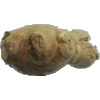
Label: ginger_root